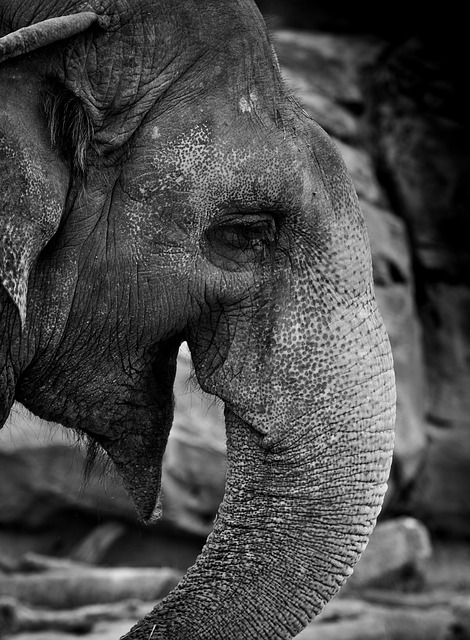
Label: elephant